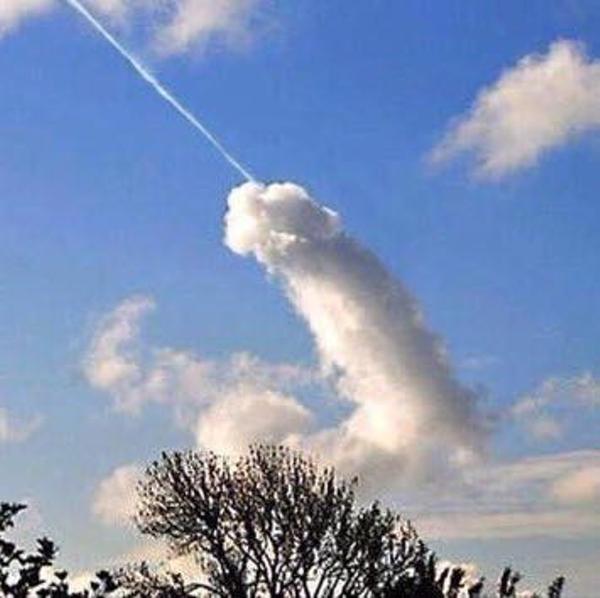
回答: 性雲~♪